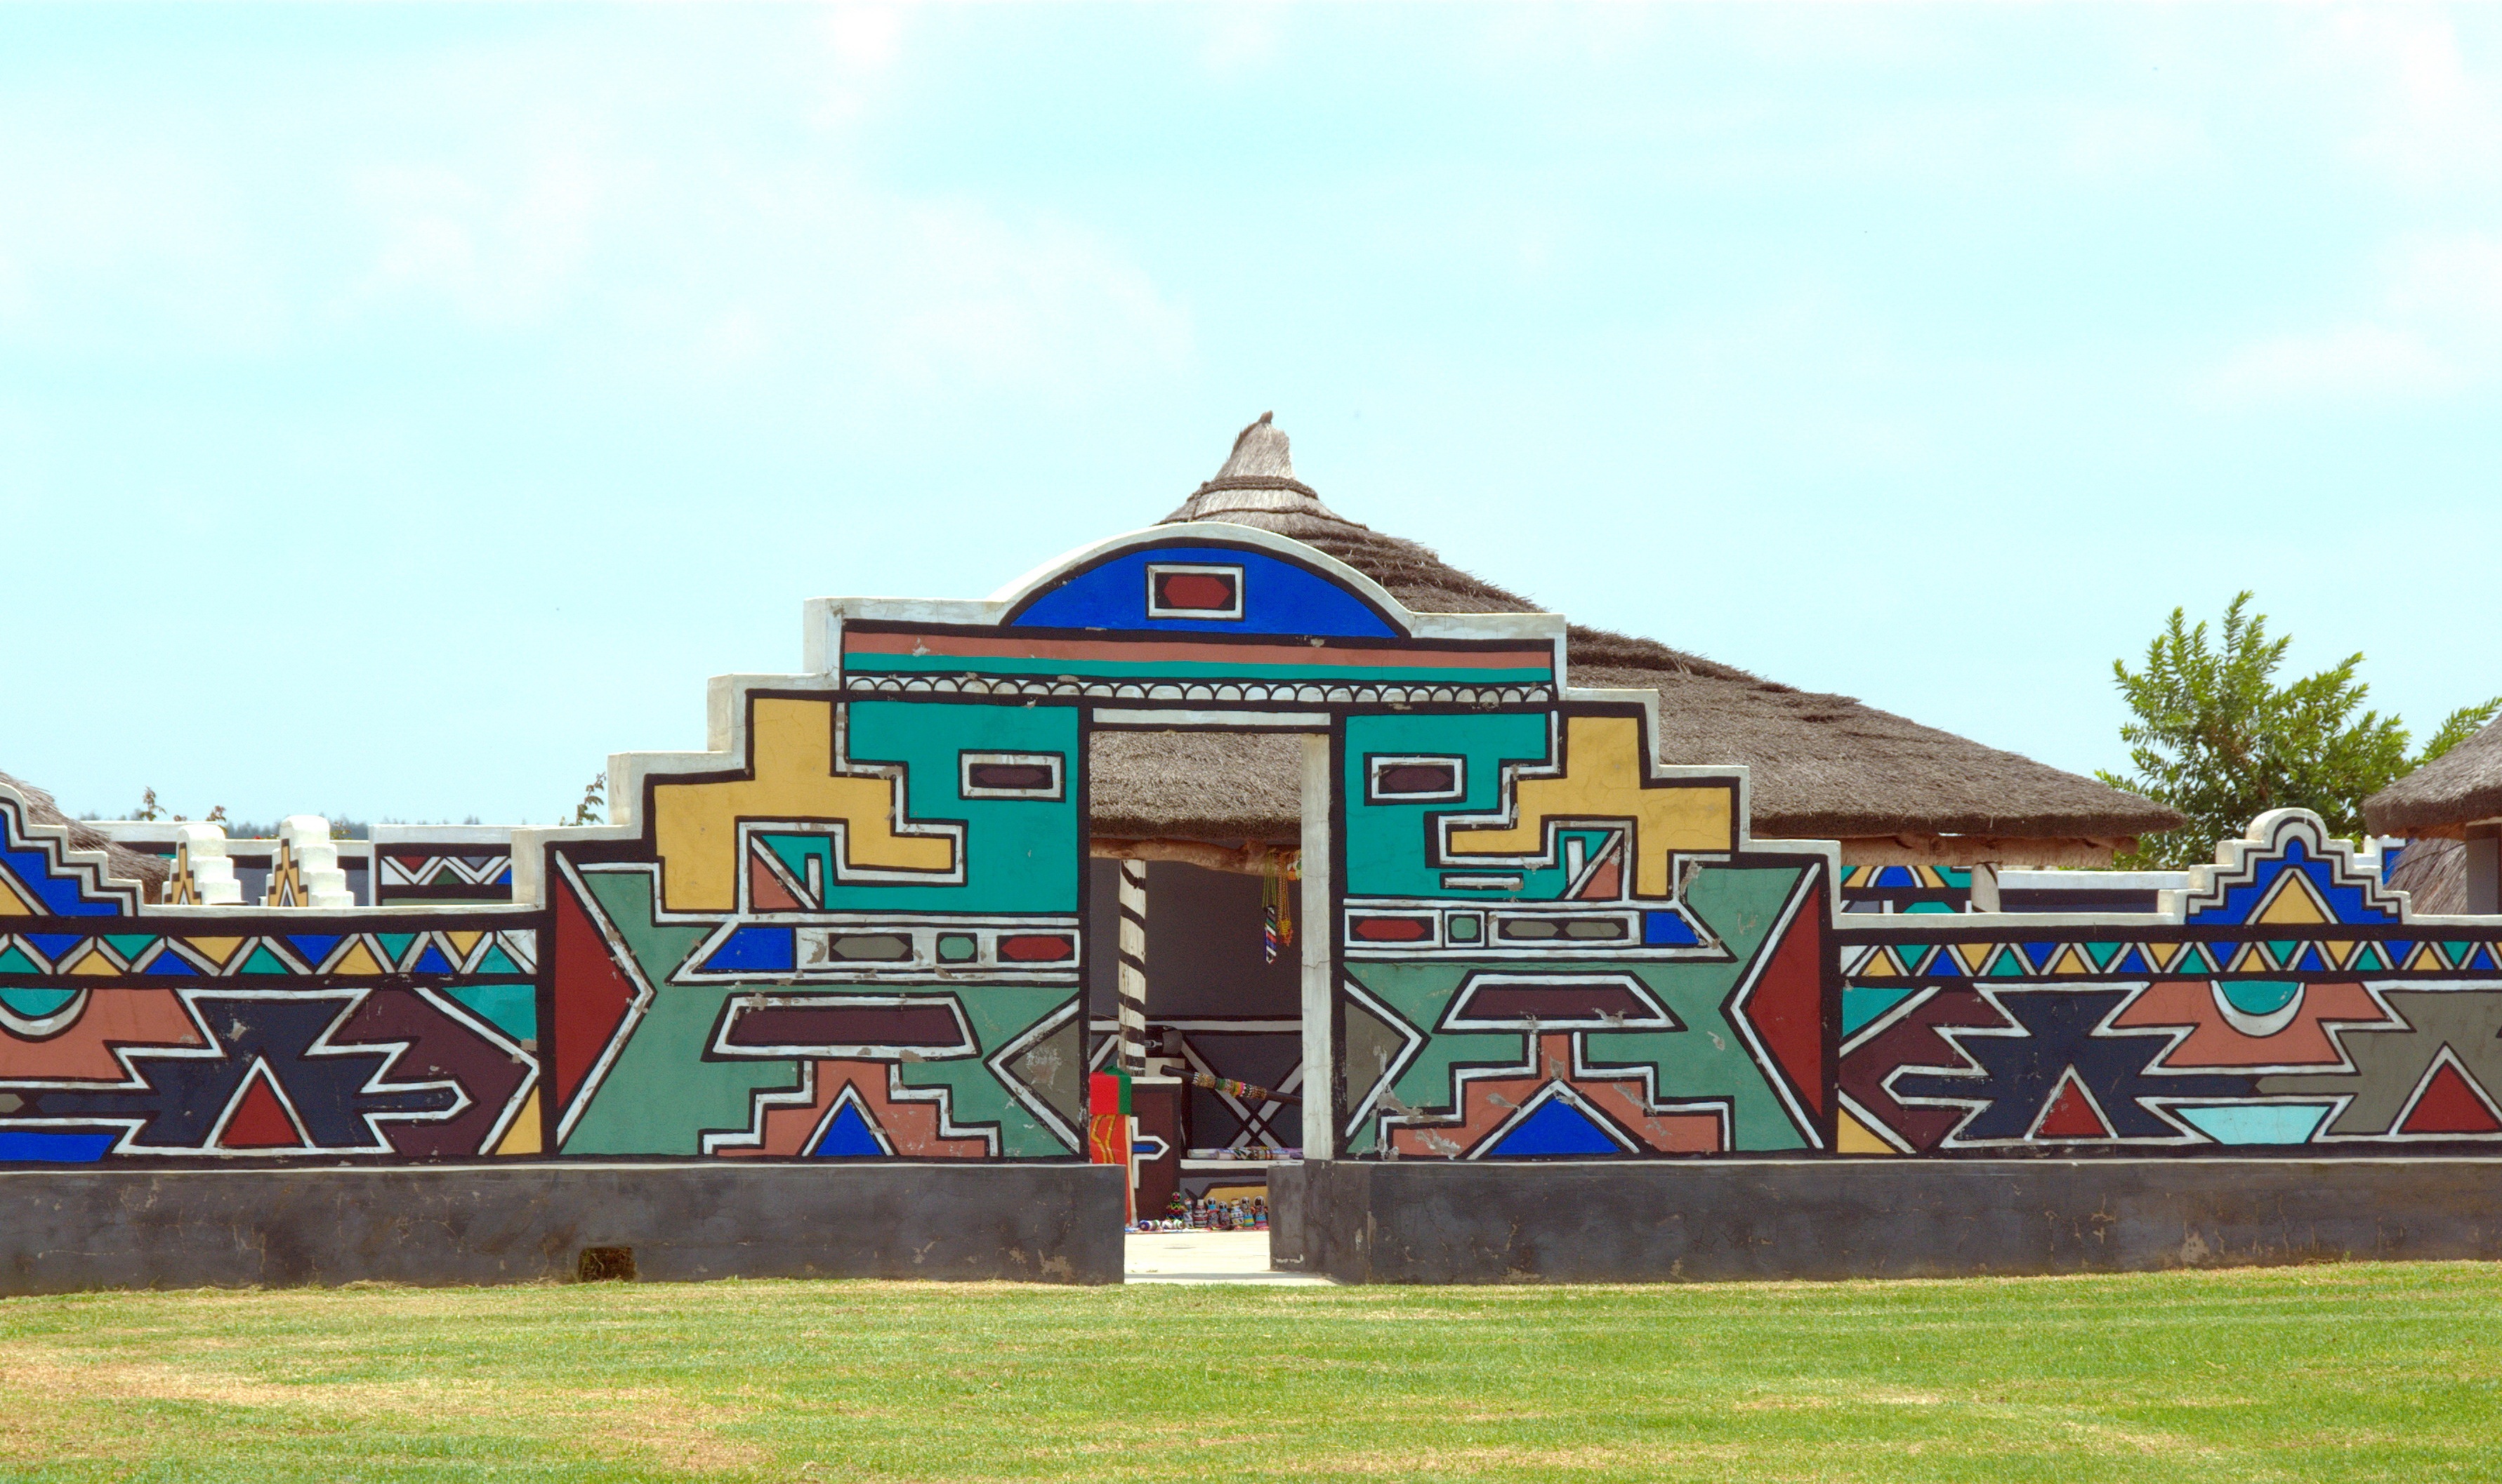
village, decoration, amusement park, color, park, stadium, ethnic, playground, mural, south africa, n'd ebele